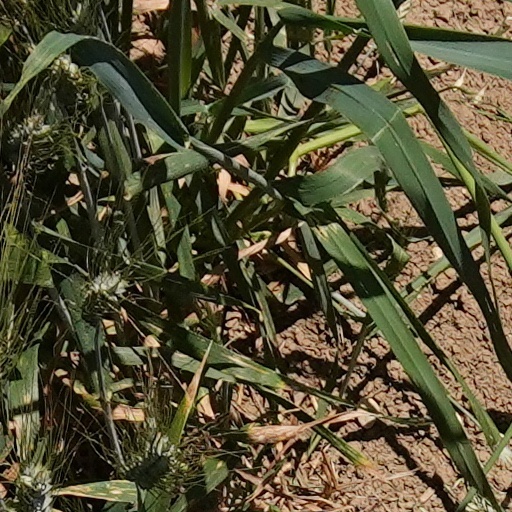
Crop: wheat